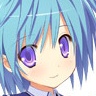
Portrait style: Anime Portrait